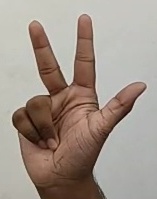
ASL sign: 3